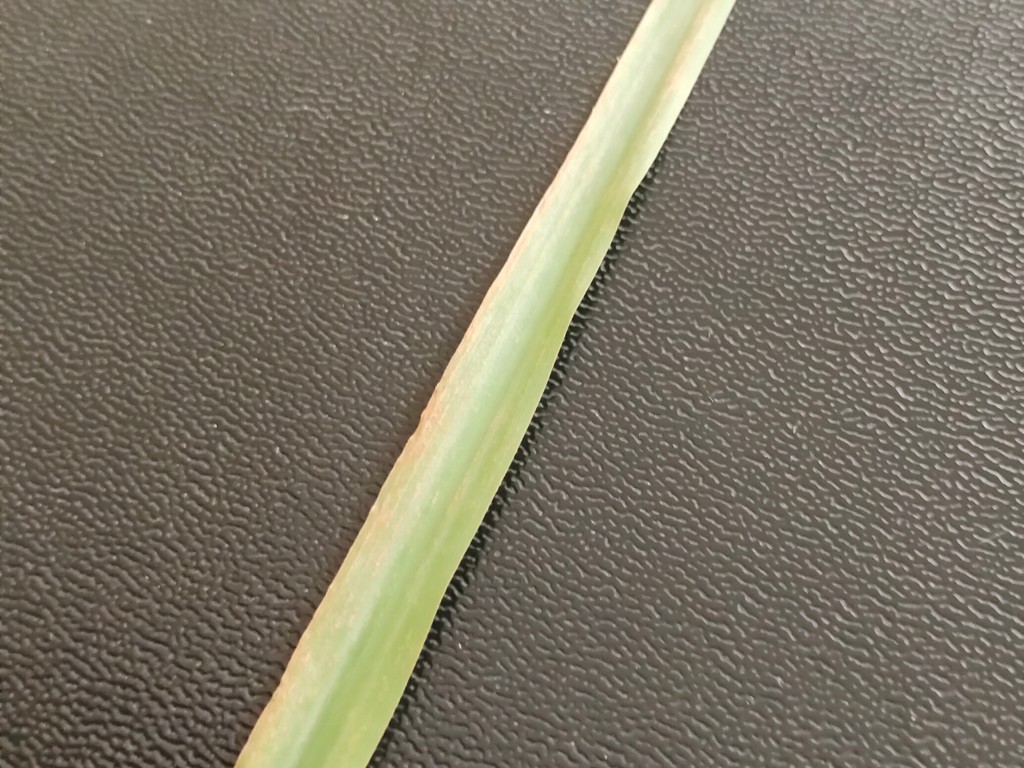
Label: Unhealthy